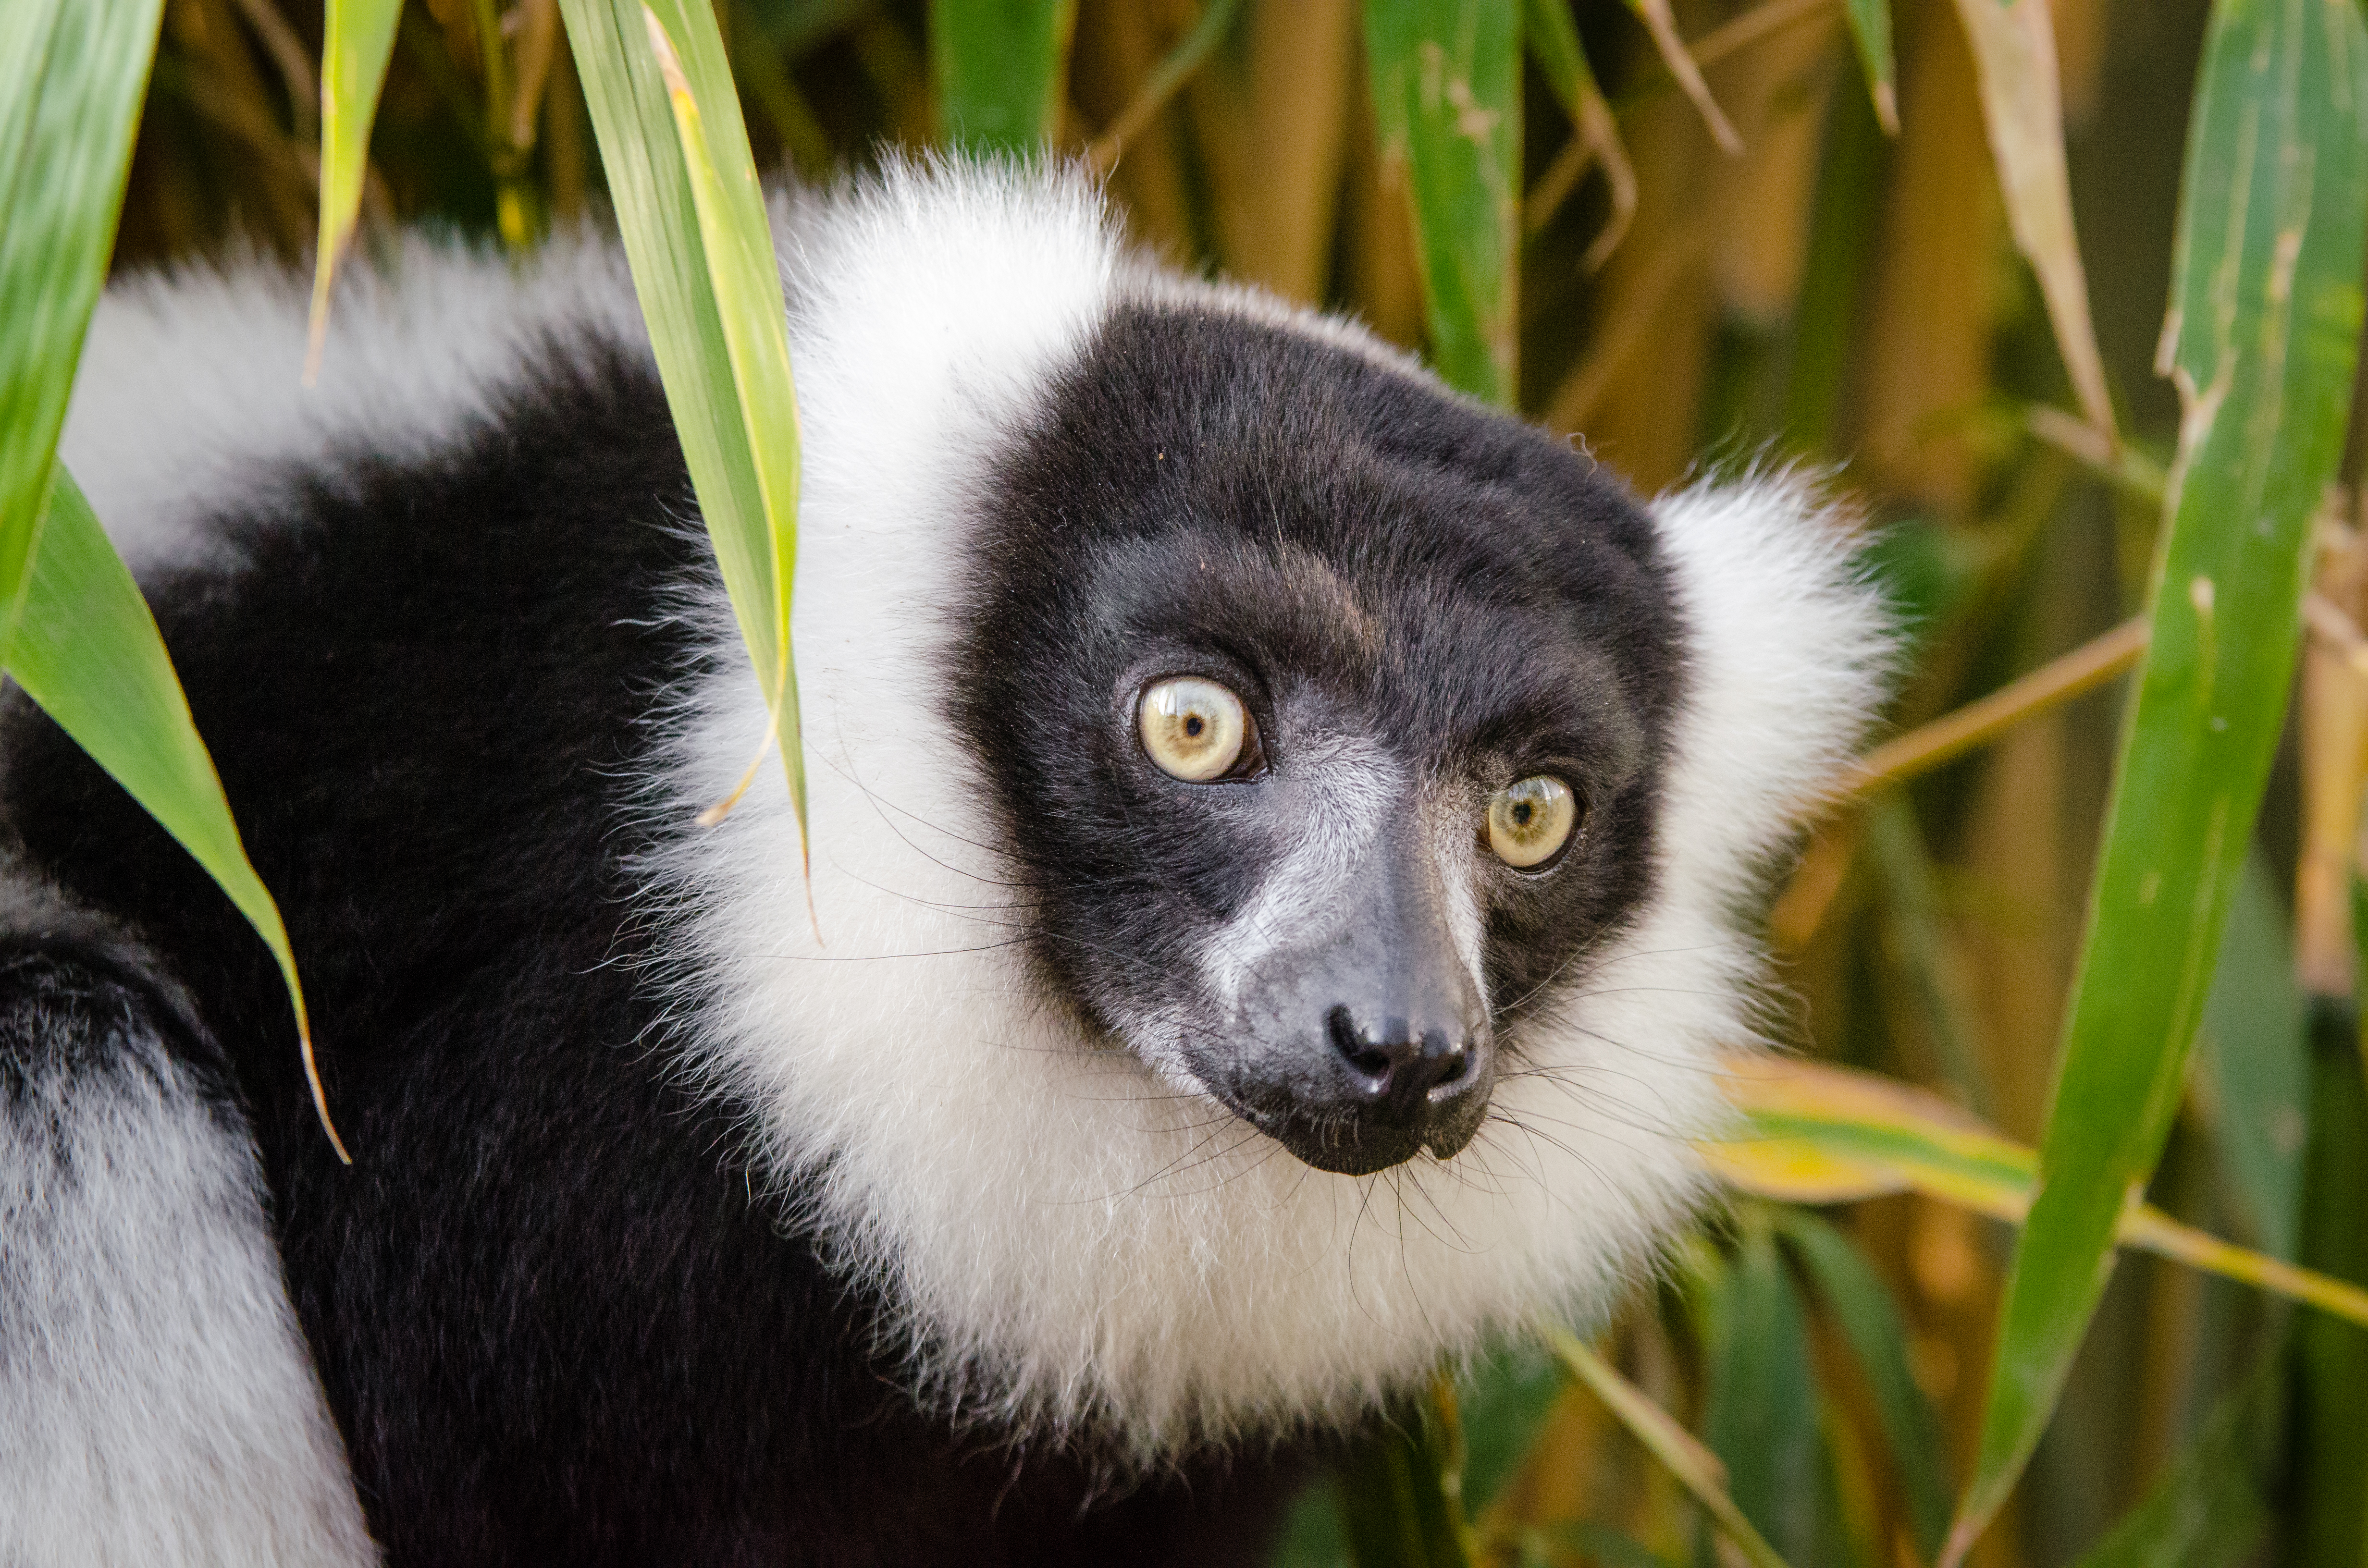
bokeh, wildlife, mammal, fauna, primate, endangered, madagascar, vertebrate, germany, lemur, lemurs, critically, d7000, new world monkey